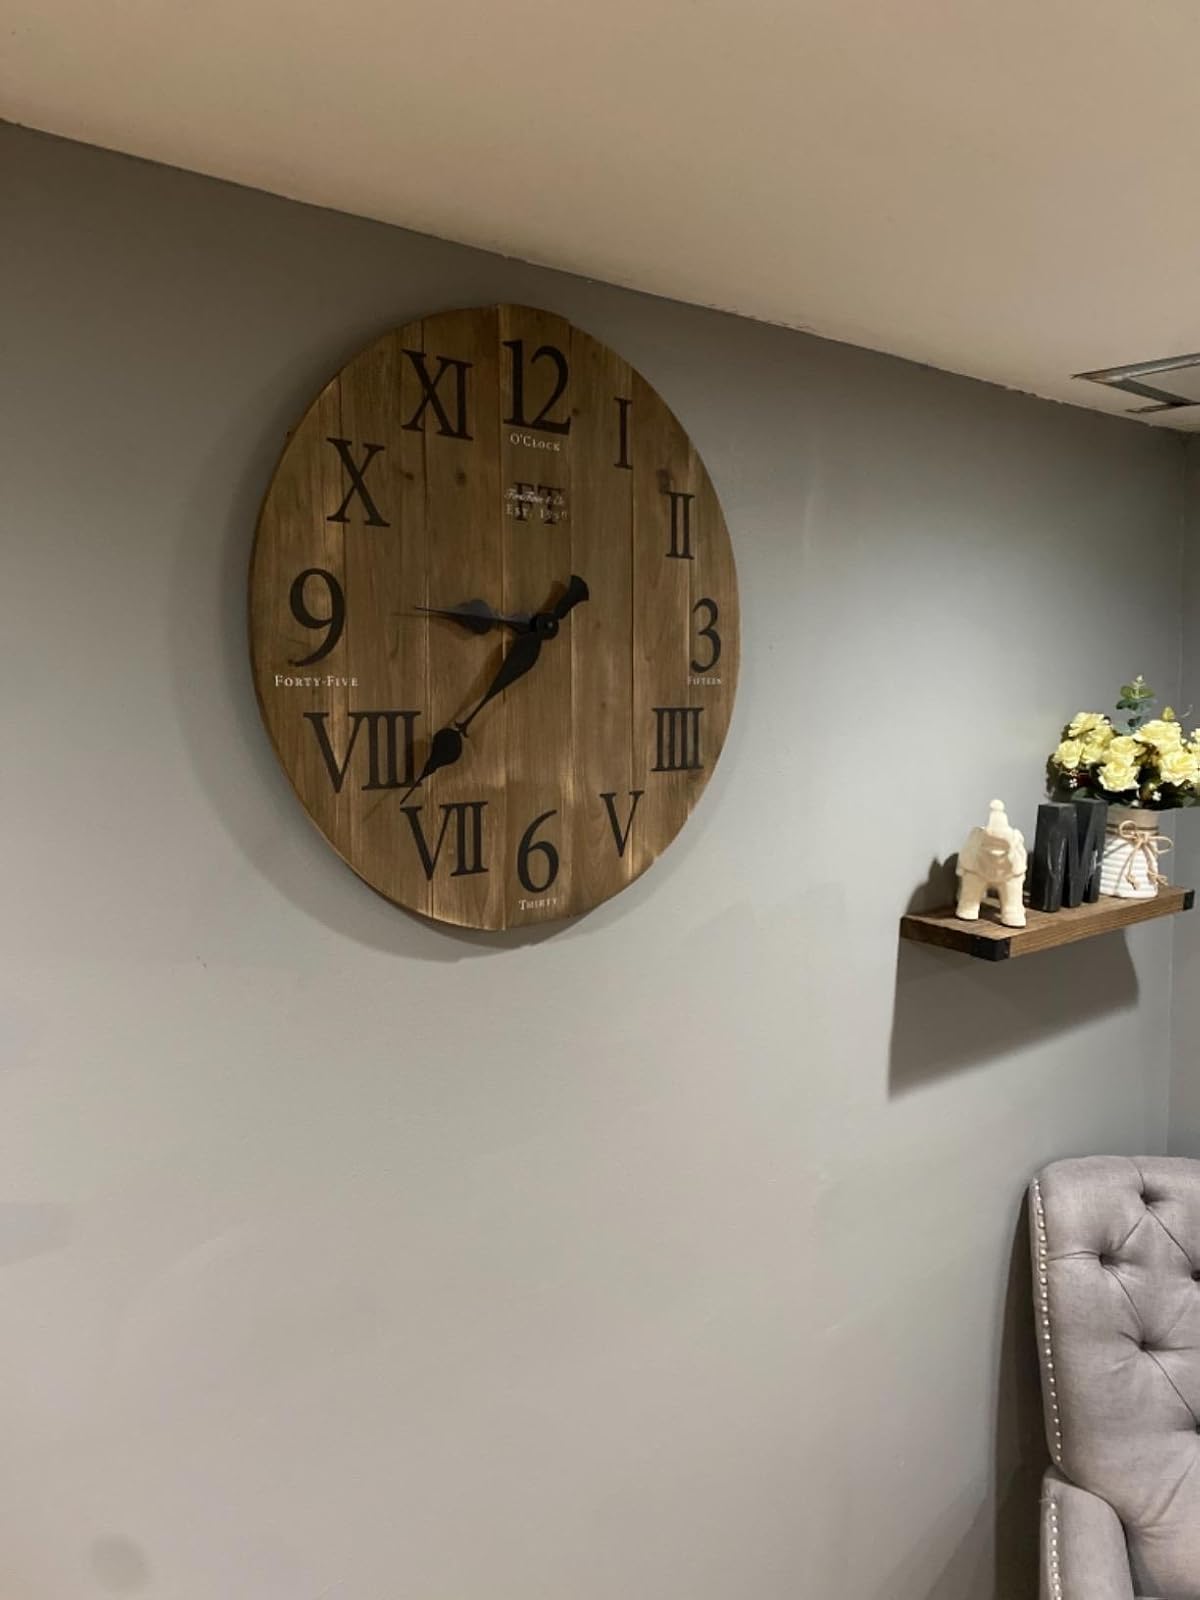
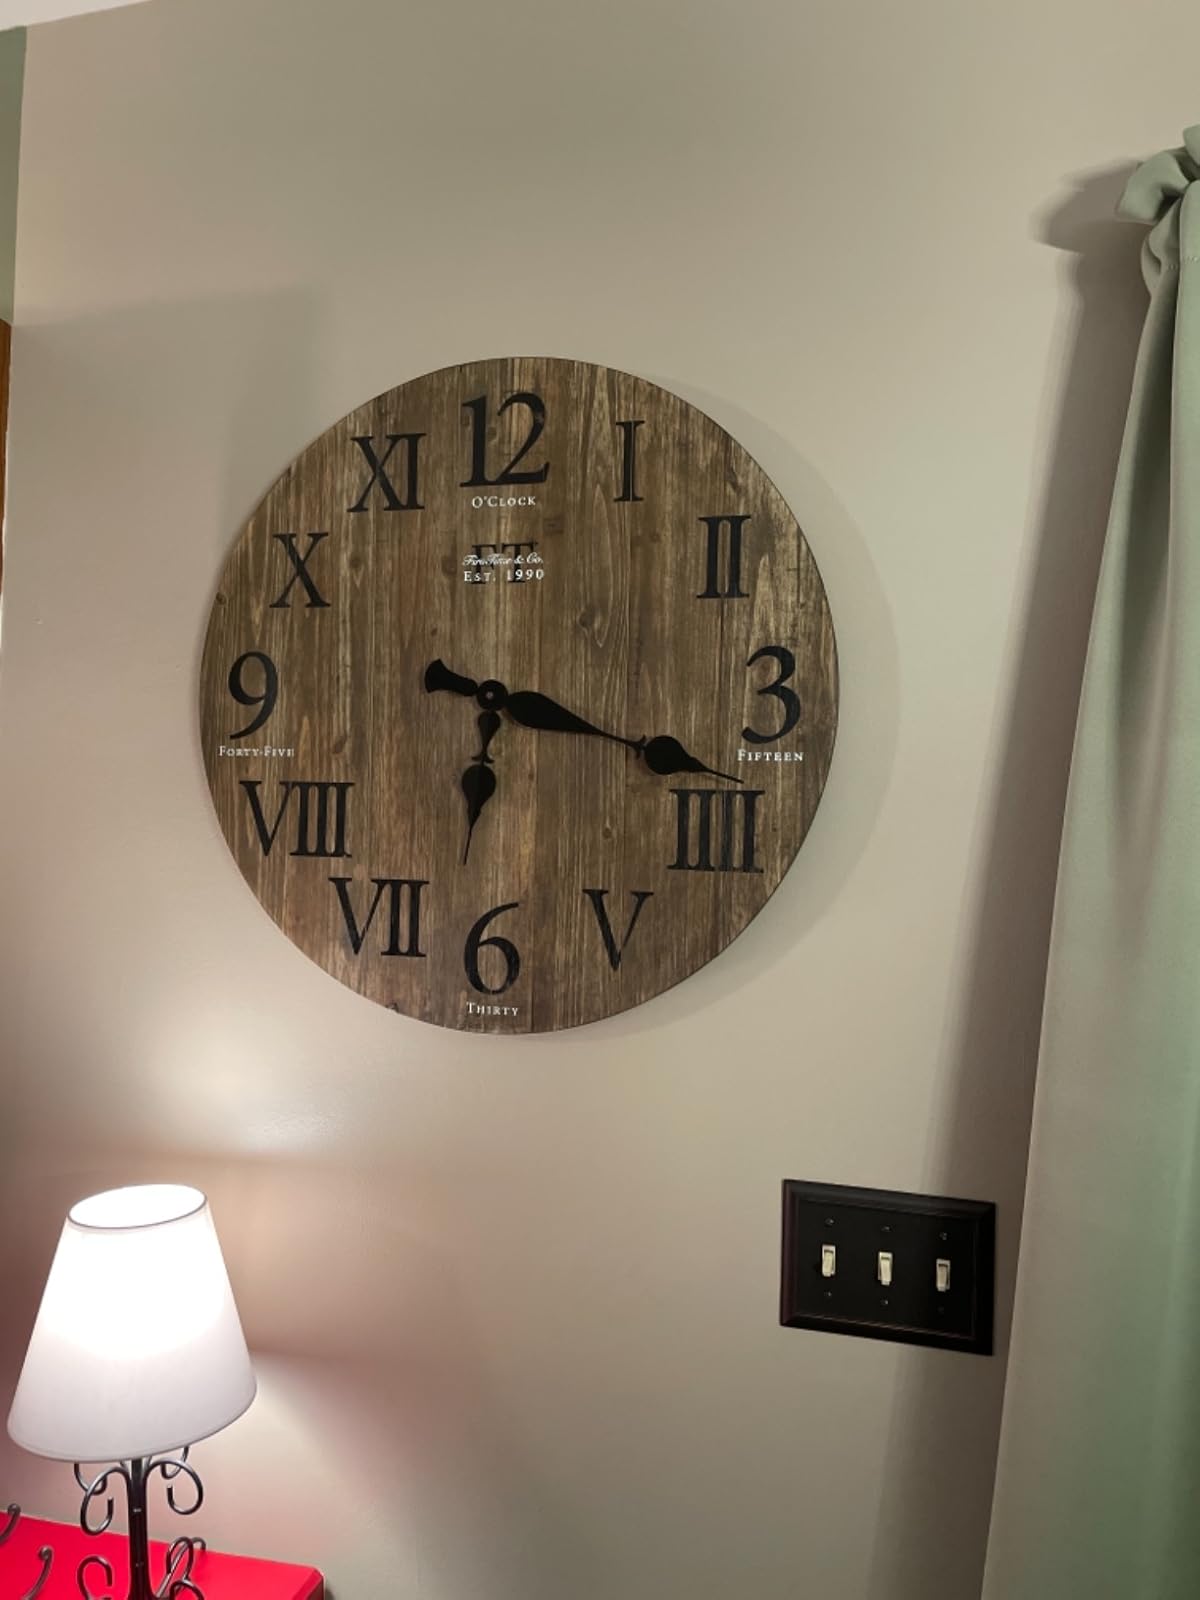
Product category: clock
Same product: yes